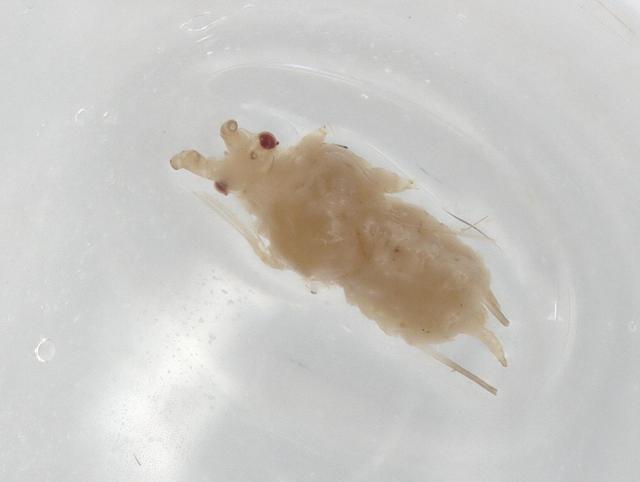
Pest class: pea_aphid